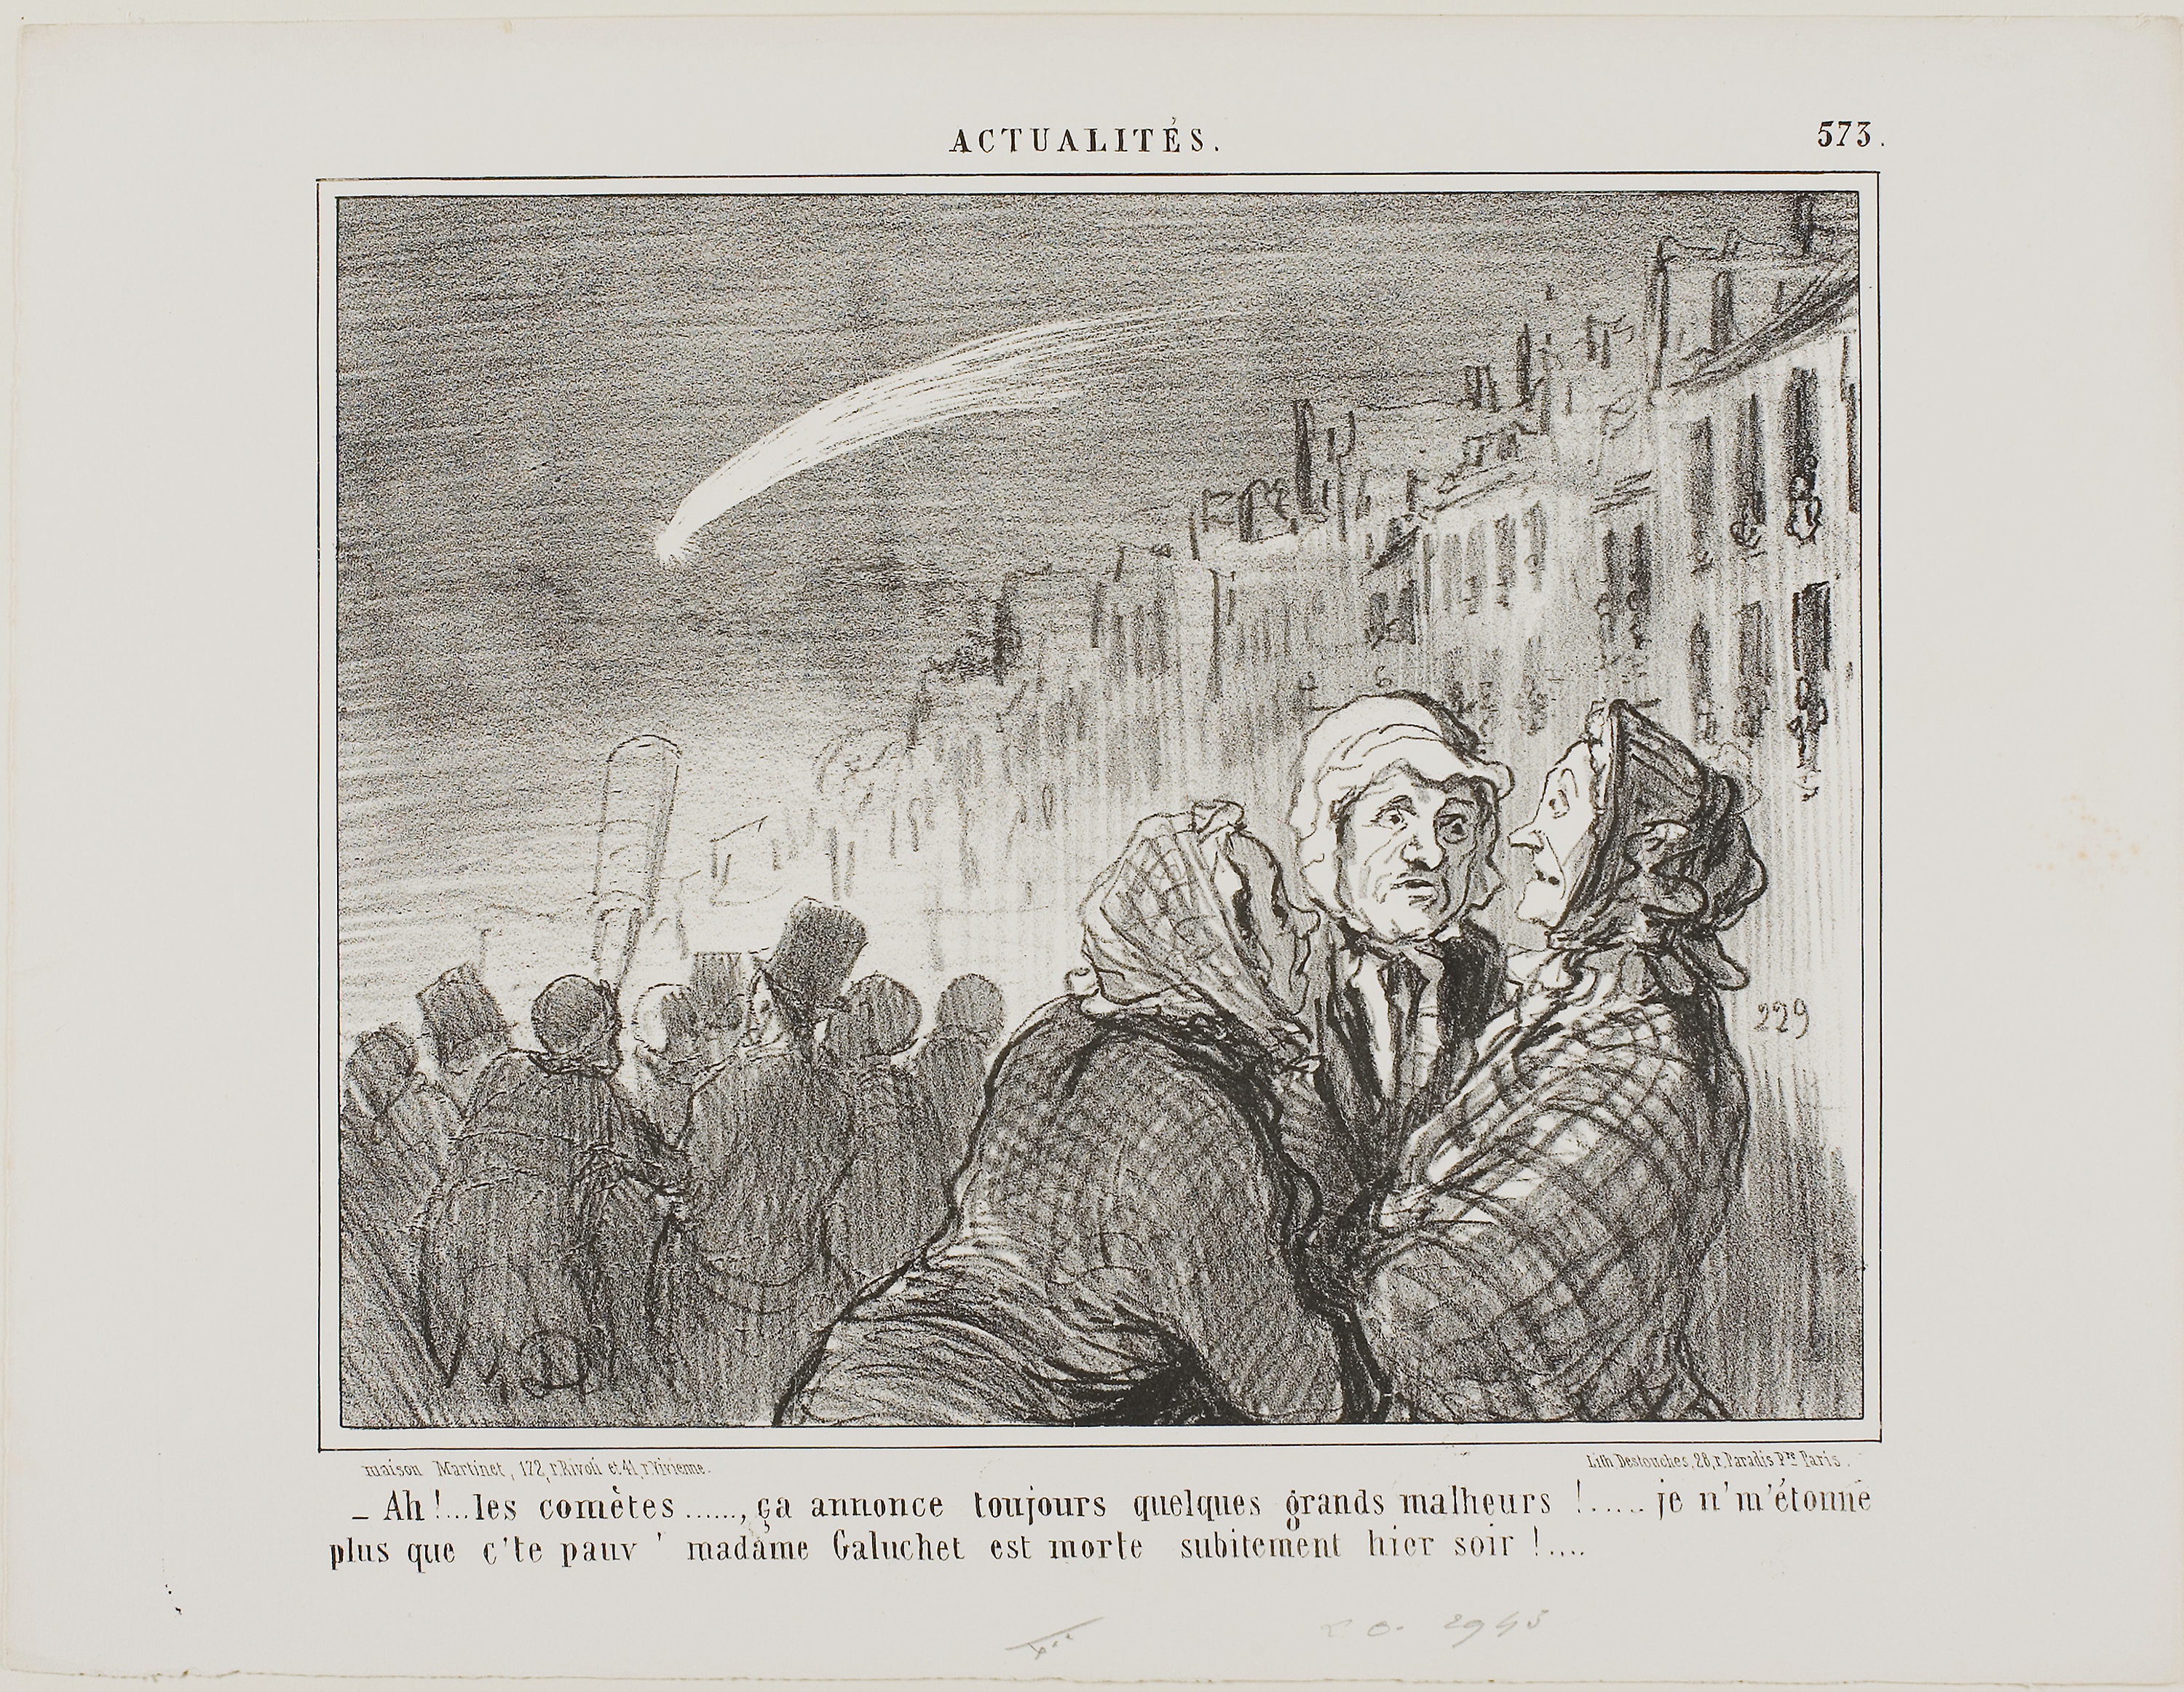
text, history, black and white, art, portrait, artwork, visual arts, stock photography, font